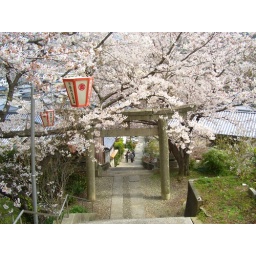
the park on the hill near my house